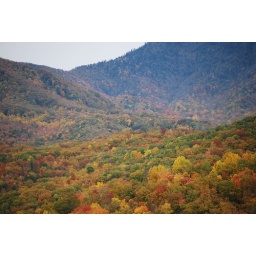
view from the third floor of our rental house in gatlinburg